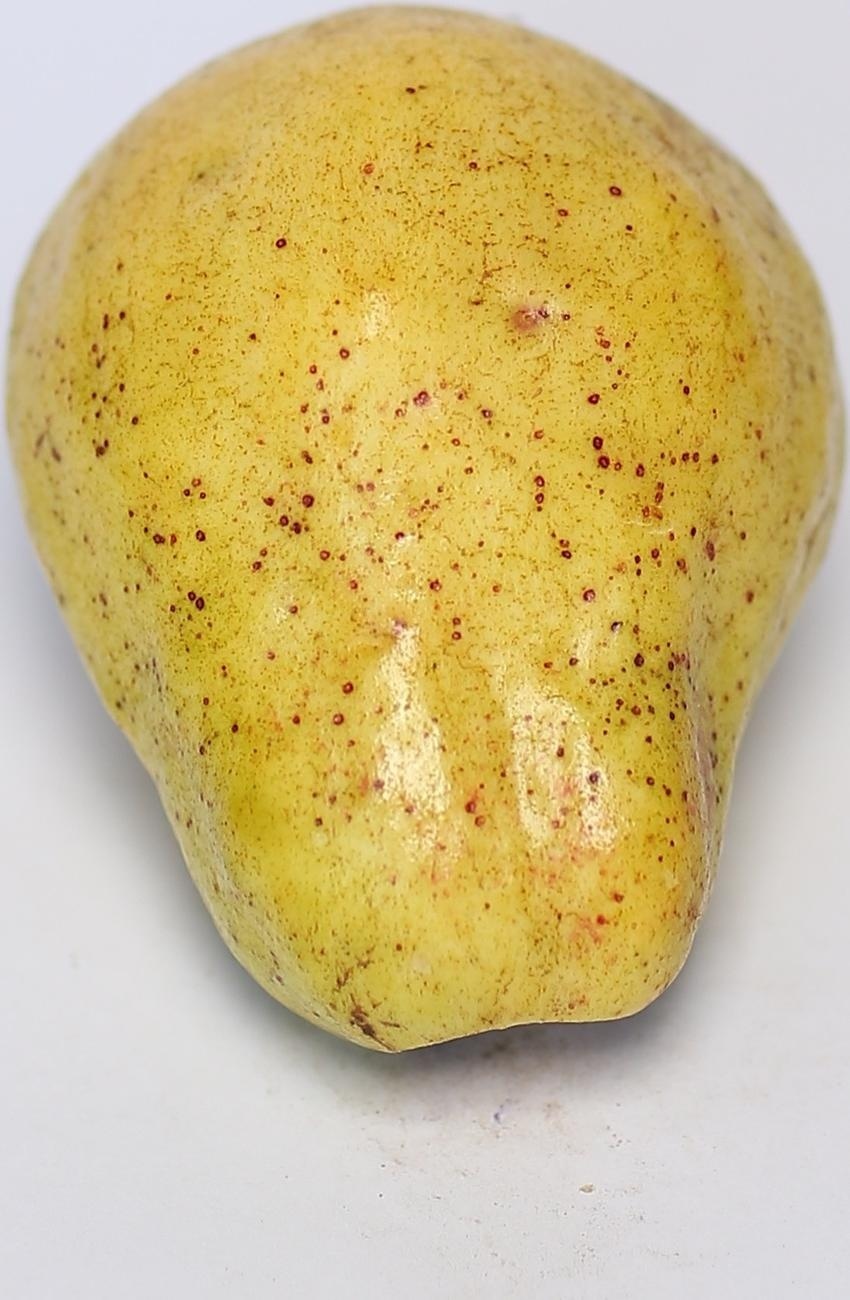
Maturity: ripe
Variety: local-sindhi